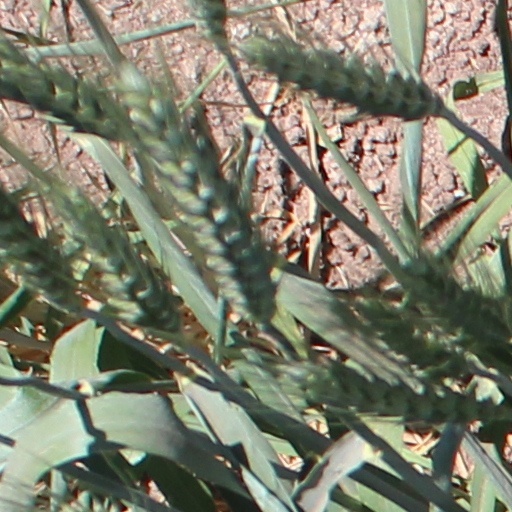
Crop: wheat